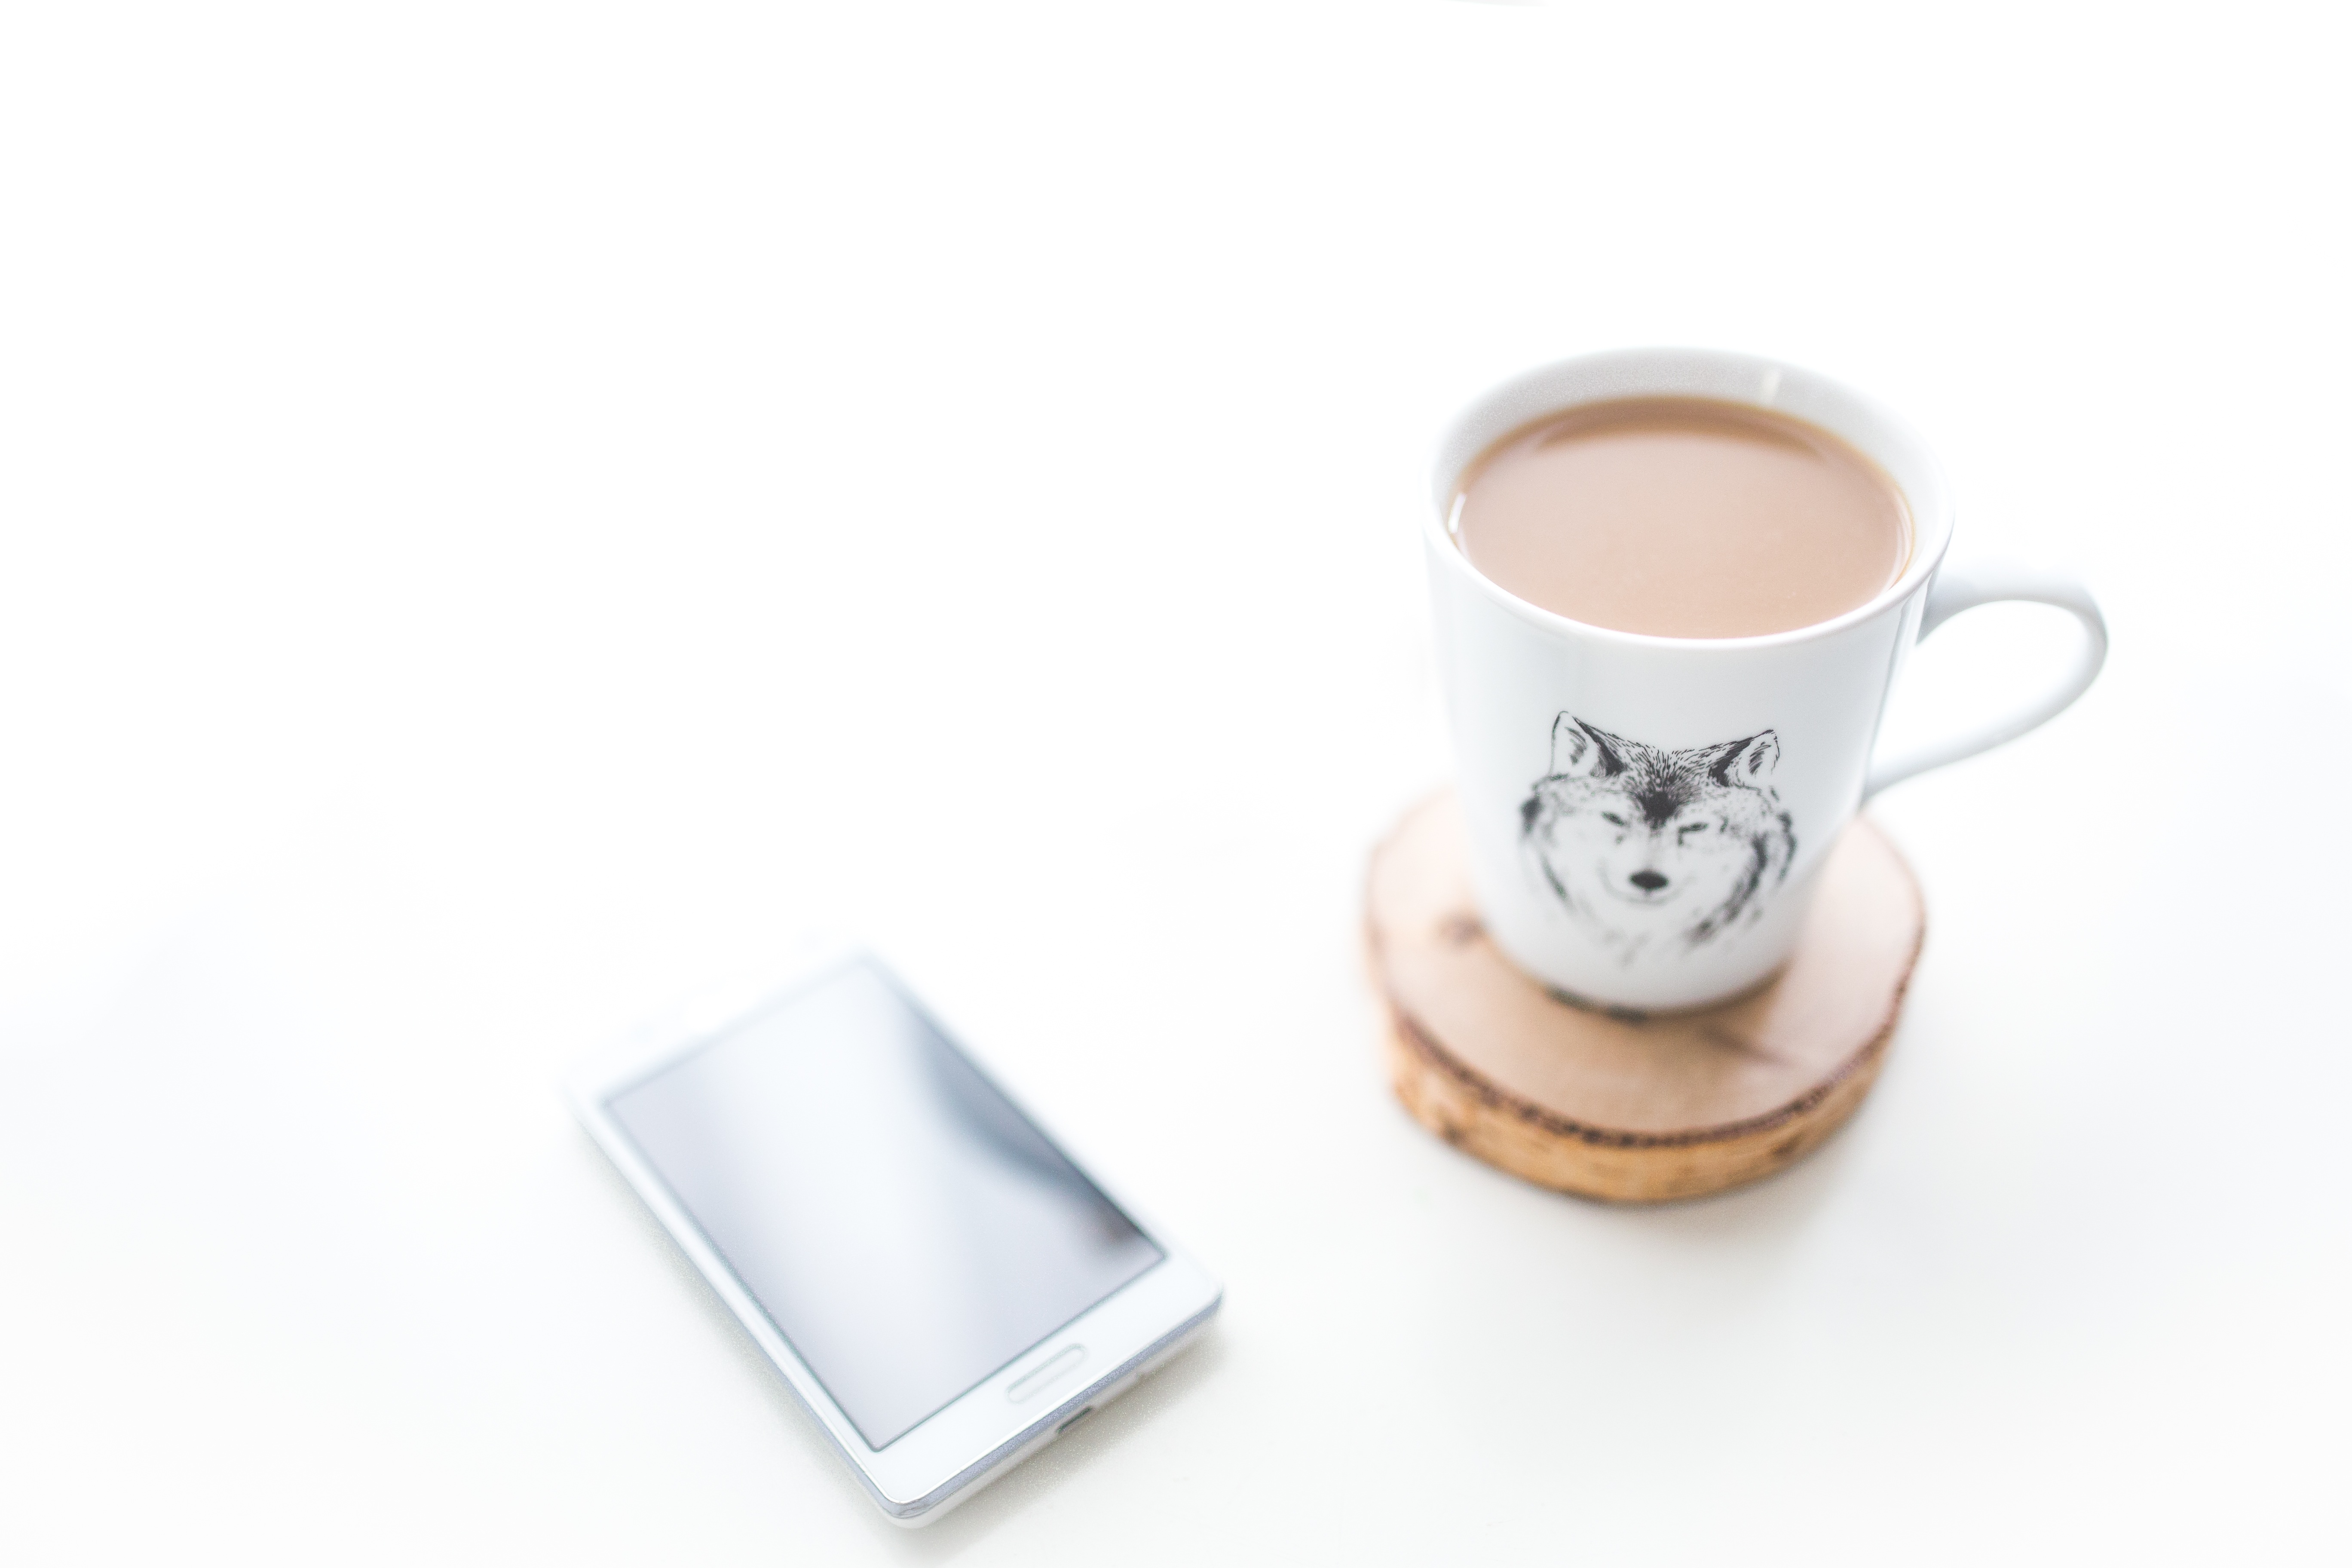
desk, smartphone, mobile, hand, coffee, technology, white, cup, phone, drink, wolf, espresso, mug, coffee cup, cell phone, caffeine, devices, flavor, drinkware, white desk